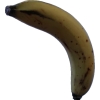
Label: banana